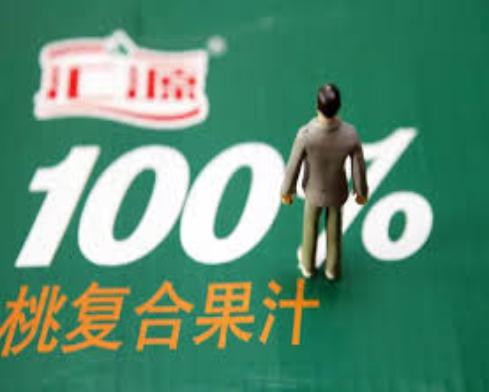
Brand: Huiyuan
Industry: Food